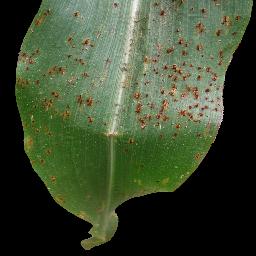
Label: Corn___Common_rust